Clique Girlz

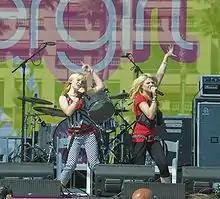
The group onstage in 2008

Clique Girlz was an American girl group consisting of sisters Destinee and Paris Monroe, alongside their friend Ariel Moore and later, Sara Diamond. The original group consisted of Destinee, Paris, and Ariel. In 2009, Ariel Moore left the group for unnamed private reasons which resulted in Sara joining the group. The group split up in 2009 when Sara Diamond left the group.